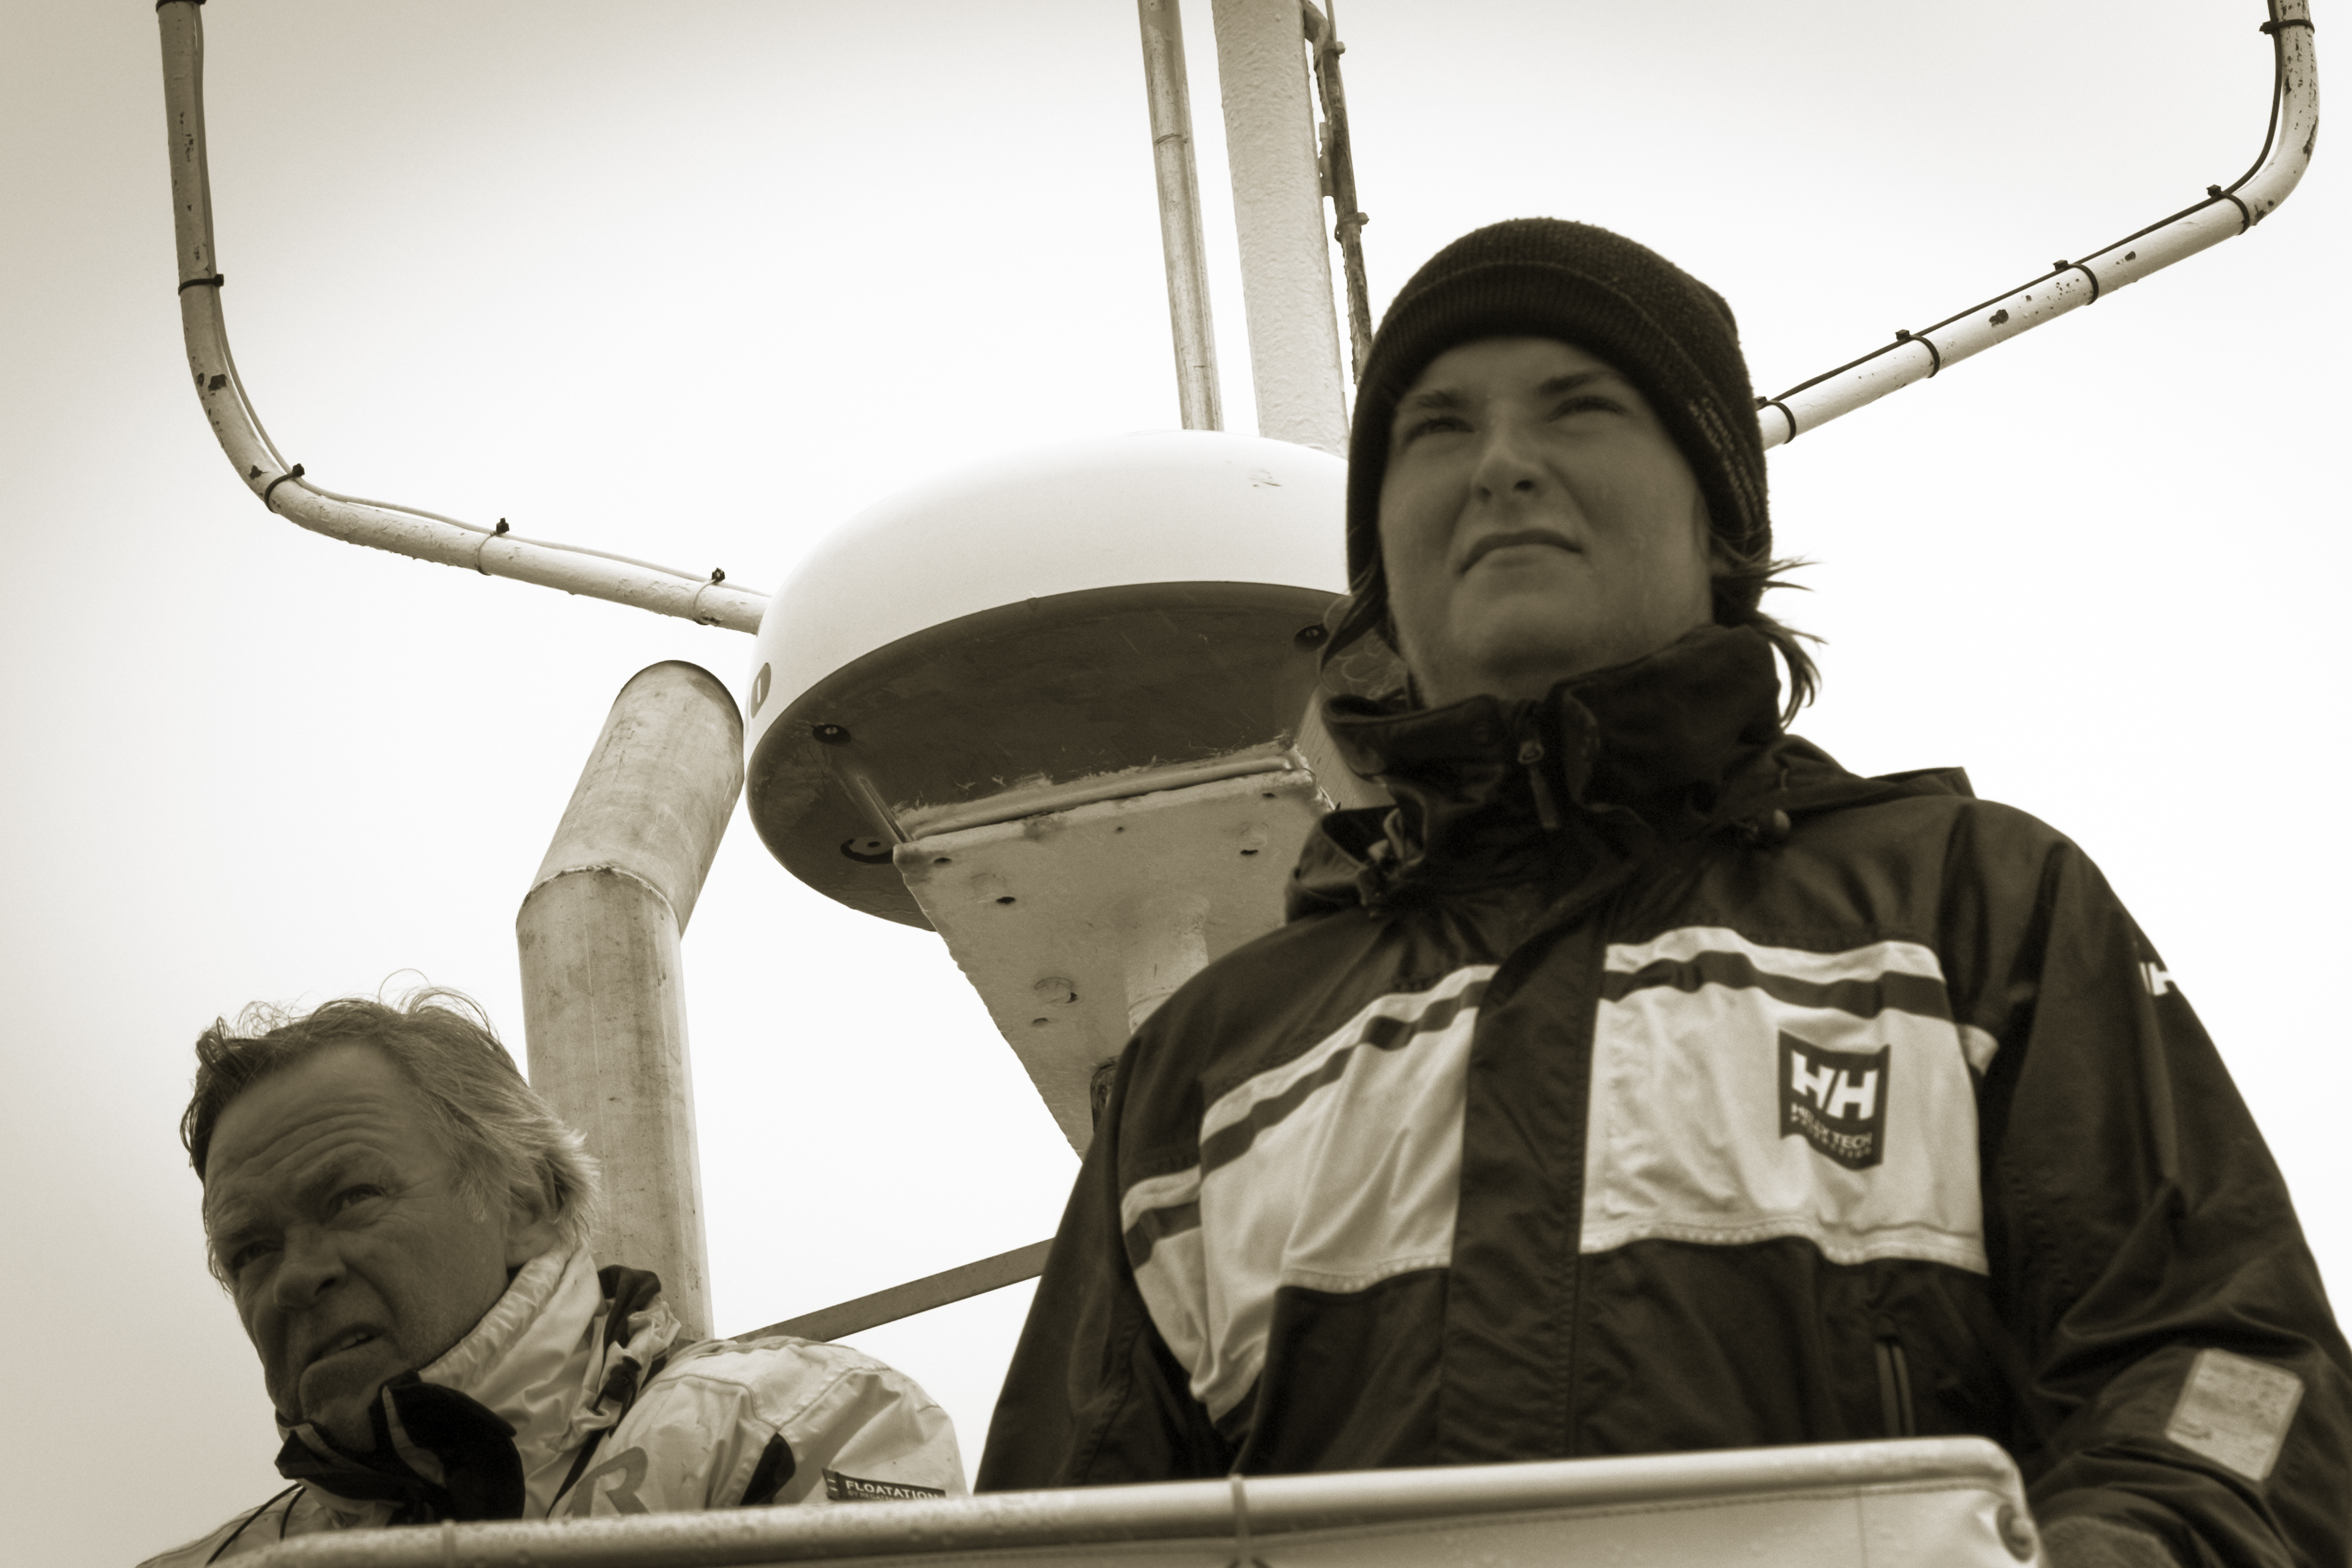
person, people, street, urban, travel, military, fujifilm, soldier, army, iceland, profession, monochrome, bw, blackandwhite, blackwhite, is, ngc, fuji, fujixt1, troop, fujix, noireblanc, military officer, military person